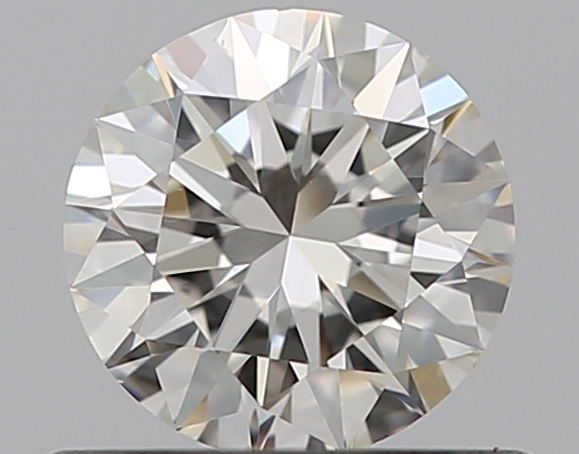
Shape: round
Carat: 0.5
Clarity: VS2
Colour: I
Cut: EX
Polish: EX
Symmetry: EX
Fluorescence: F
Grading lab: GIA
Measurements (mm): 5.12 x 5.14 x 3.13